Alpha Centauri

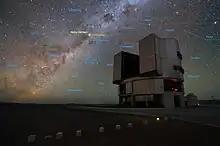
Image of a very large telescope dome open to the night sky, with the Milky Way running diagonally across the sky above it and many southern stars and constellations labelled and connected by lines

Alpha Centauri is listed in the 2nd century star catalog appended to Ptolemy's "Almagest". Ptolemy gave its ecliptic coordinates, but texts differ as to whether the ecliptic latitude reads or . (Presently the ecliptic latitude is , but it has decreased by a fraction of a degree since Ptolemy's time due to proper motion.) In Ptolemy's time, Alpha Centauri was visible from Alexandria, Egypt, at but, due to precession, its declination is now , and it can no longer be seen at that latitude. English explorer Robert Hues brought Alpha Centauri to the attention of European observers in his 1592 work "Tractatus de Globis", along with Canopus and Achernar, noting: